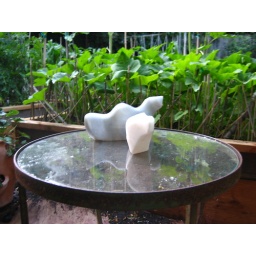
These two sculptures by Howard Rheingold in green and white alabaster, on a table in his garden.